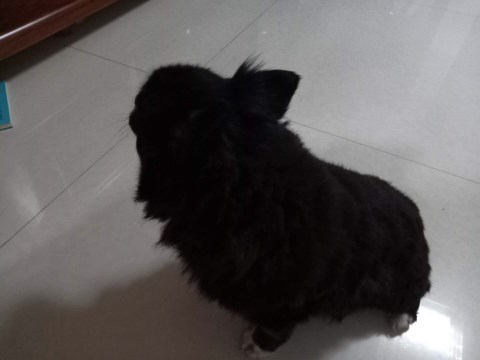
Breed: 3336-n000121-chinese_rural_dog